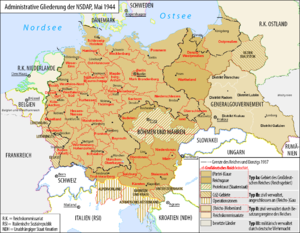
Le Reichsgau [ˈʀaɪ̯çsˌɡaʊ̯] est un district à l'époque du Troisième Reich. Il s'agit d'une division territoriale et administrative du Reich allemand
CdZ-Gebiet Elsass désigne une division administrative territoriale de l'Allemagne nazie correspondant à la région actuelle d'Alsace.
CdZ-Gebiet Lothringen désigne une division administrative territoriale du Troisième Reich correspondant au département actuel de la Moselle.
La seconde annexion de la Moselle par l'Allemagne, proclamée officiellement le 30 novembre 1940 par les nazis, eut lieu de facto le 25 juillet 1940, avec le rétablissement des frontières de 1871.